Cayenne

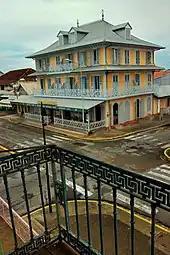
Maison Thémire, historic and iconic building of the capital. Today it is a bar-restaurant-hotel.

In 1823 Father Nicolas Guiller and Baron , administrator of French Guiana, decided to replace the old church of Saint Nicolas on the current . Work began in 1825 and ended in 1833. The church was inaugurated in 1861 and is registered as a French monument historique.